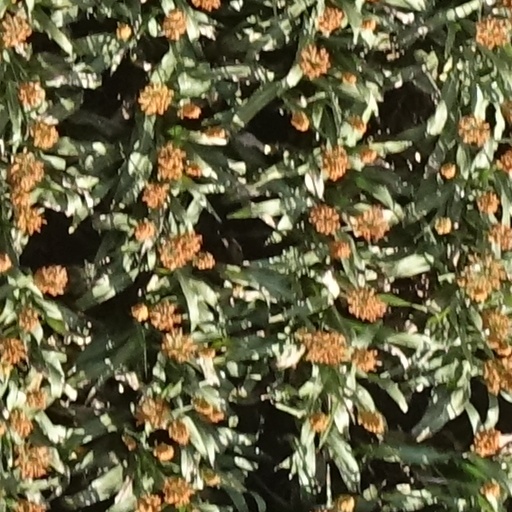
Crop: sorghum